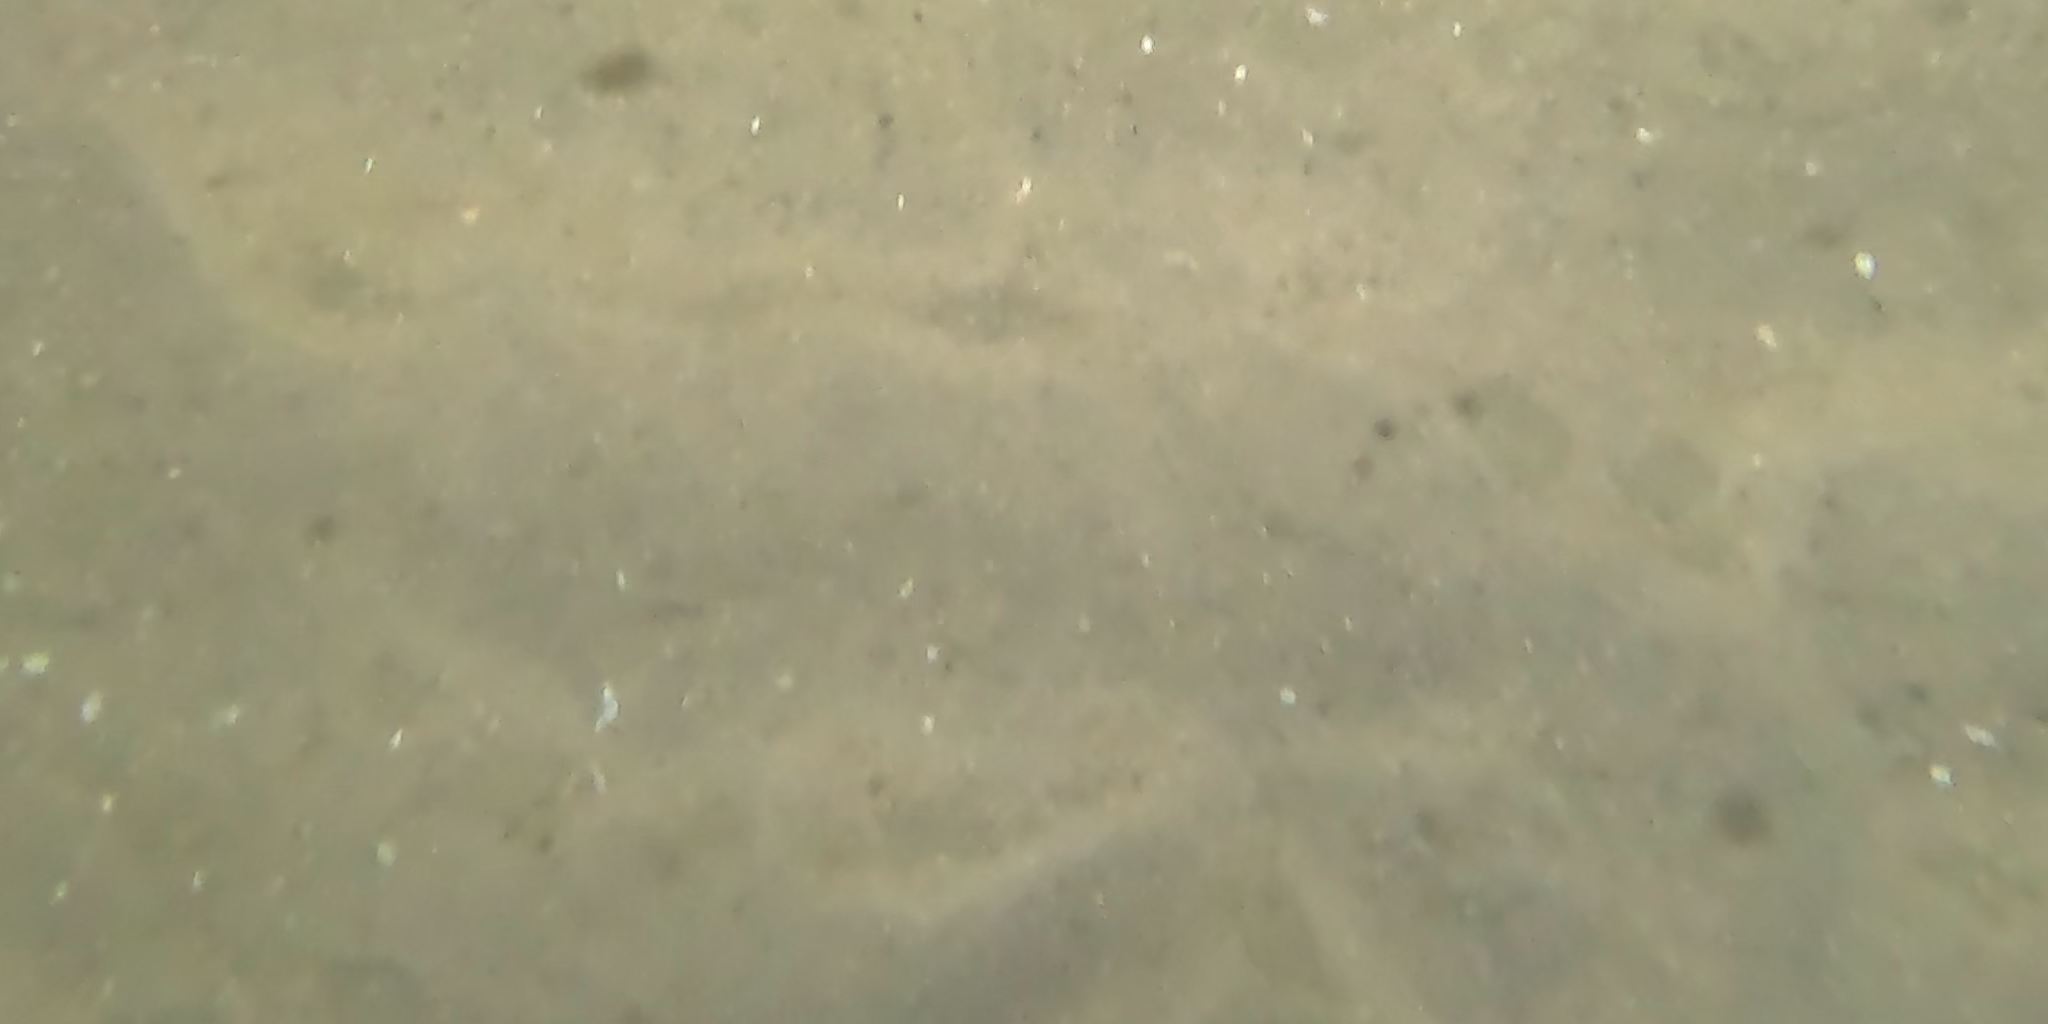
Seabed habitat: sand